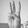
ASL letter: W